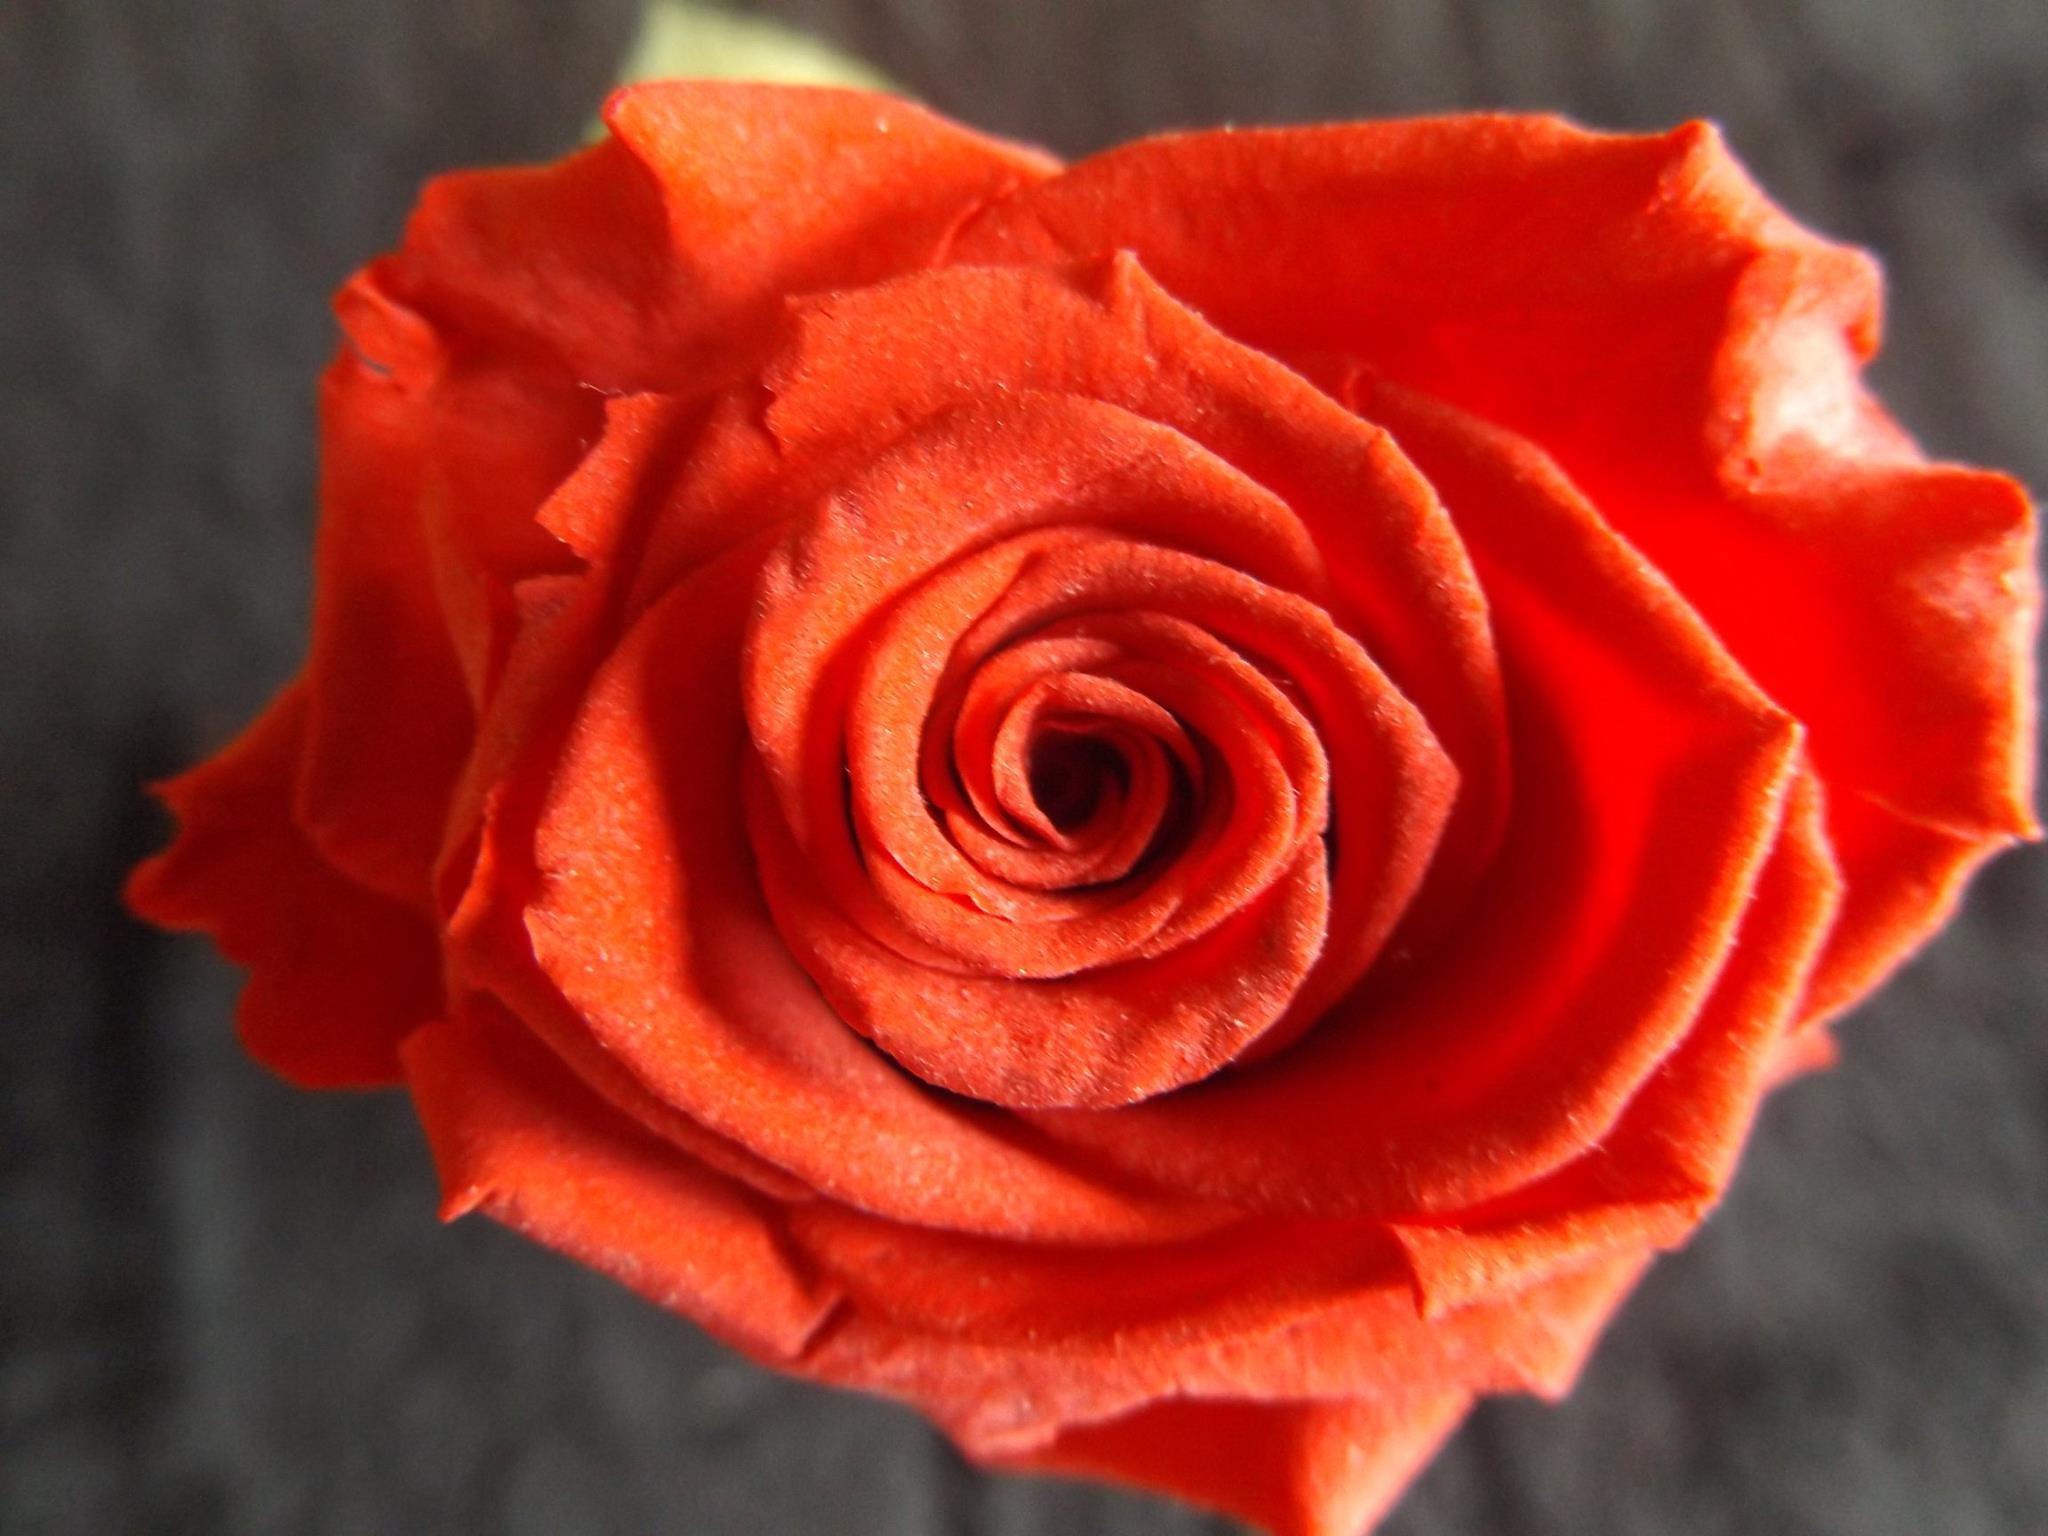
nature, plant, flower, petal, rose, red, macro, pink, red rose, close up, petals, floribunda, macro photography, flowering plant, garden roses, rose family, plant stem, land plant